Giretsu Kuteitai

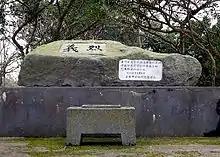
Memorial to Giretsu Commandos in Itoman, Okinawa

A second large-scale attack on bases in the Marianas with the specific intent of destroying B-29 Superfortress bombers was again planned with 60 transports and 900 commandos for the nights of 19–23 August 1945 (Operation "Ken-gou"). On 15 August, Japan surrendered and the operation was canceled.